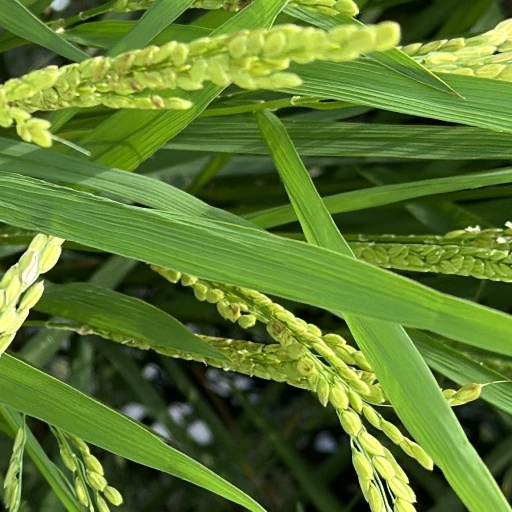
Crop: rice